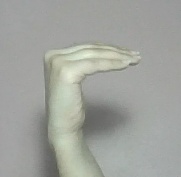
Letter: haa